List of edible seeds

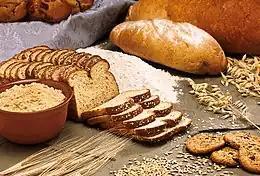
Cereals are edible seeds that are used to create many different food products.

An edible seed is a seed that is suitable for human consumption. Of the six major plant parts, seeds are the dominant source of human calories and protein. A wide variety of plant species provide edible seeds; most are angiosperms, while a few are gymnosperms. As a global food source, the most important edible seeds by weight are cereals, followed by legumes, nuts, then spices.